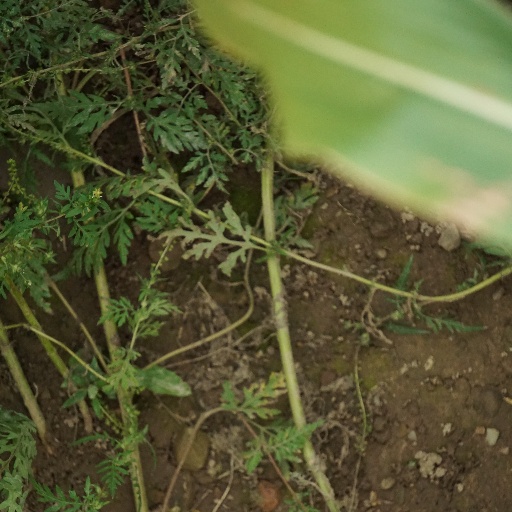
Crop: maize; corn